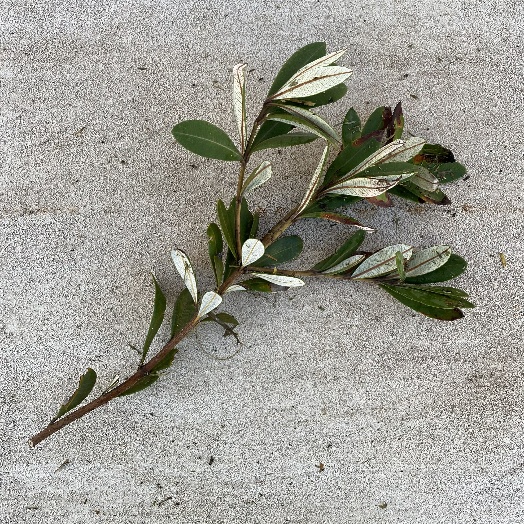
Label: Vegetation